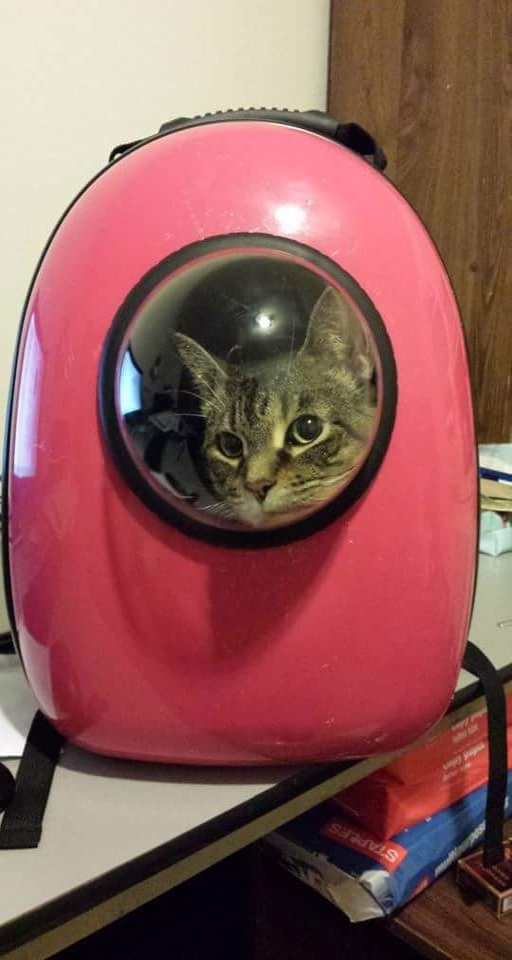
and they can sit back and just enjoy the view .